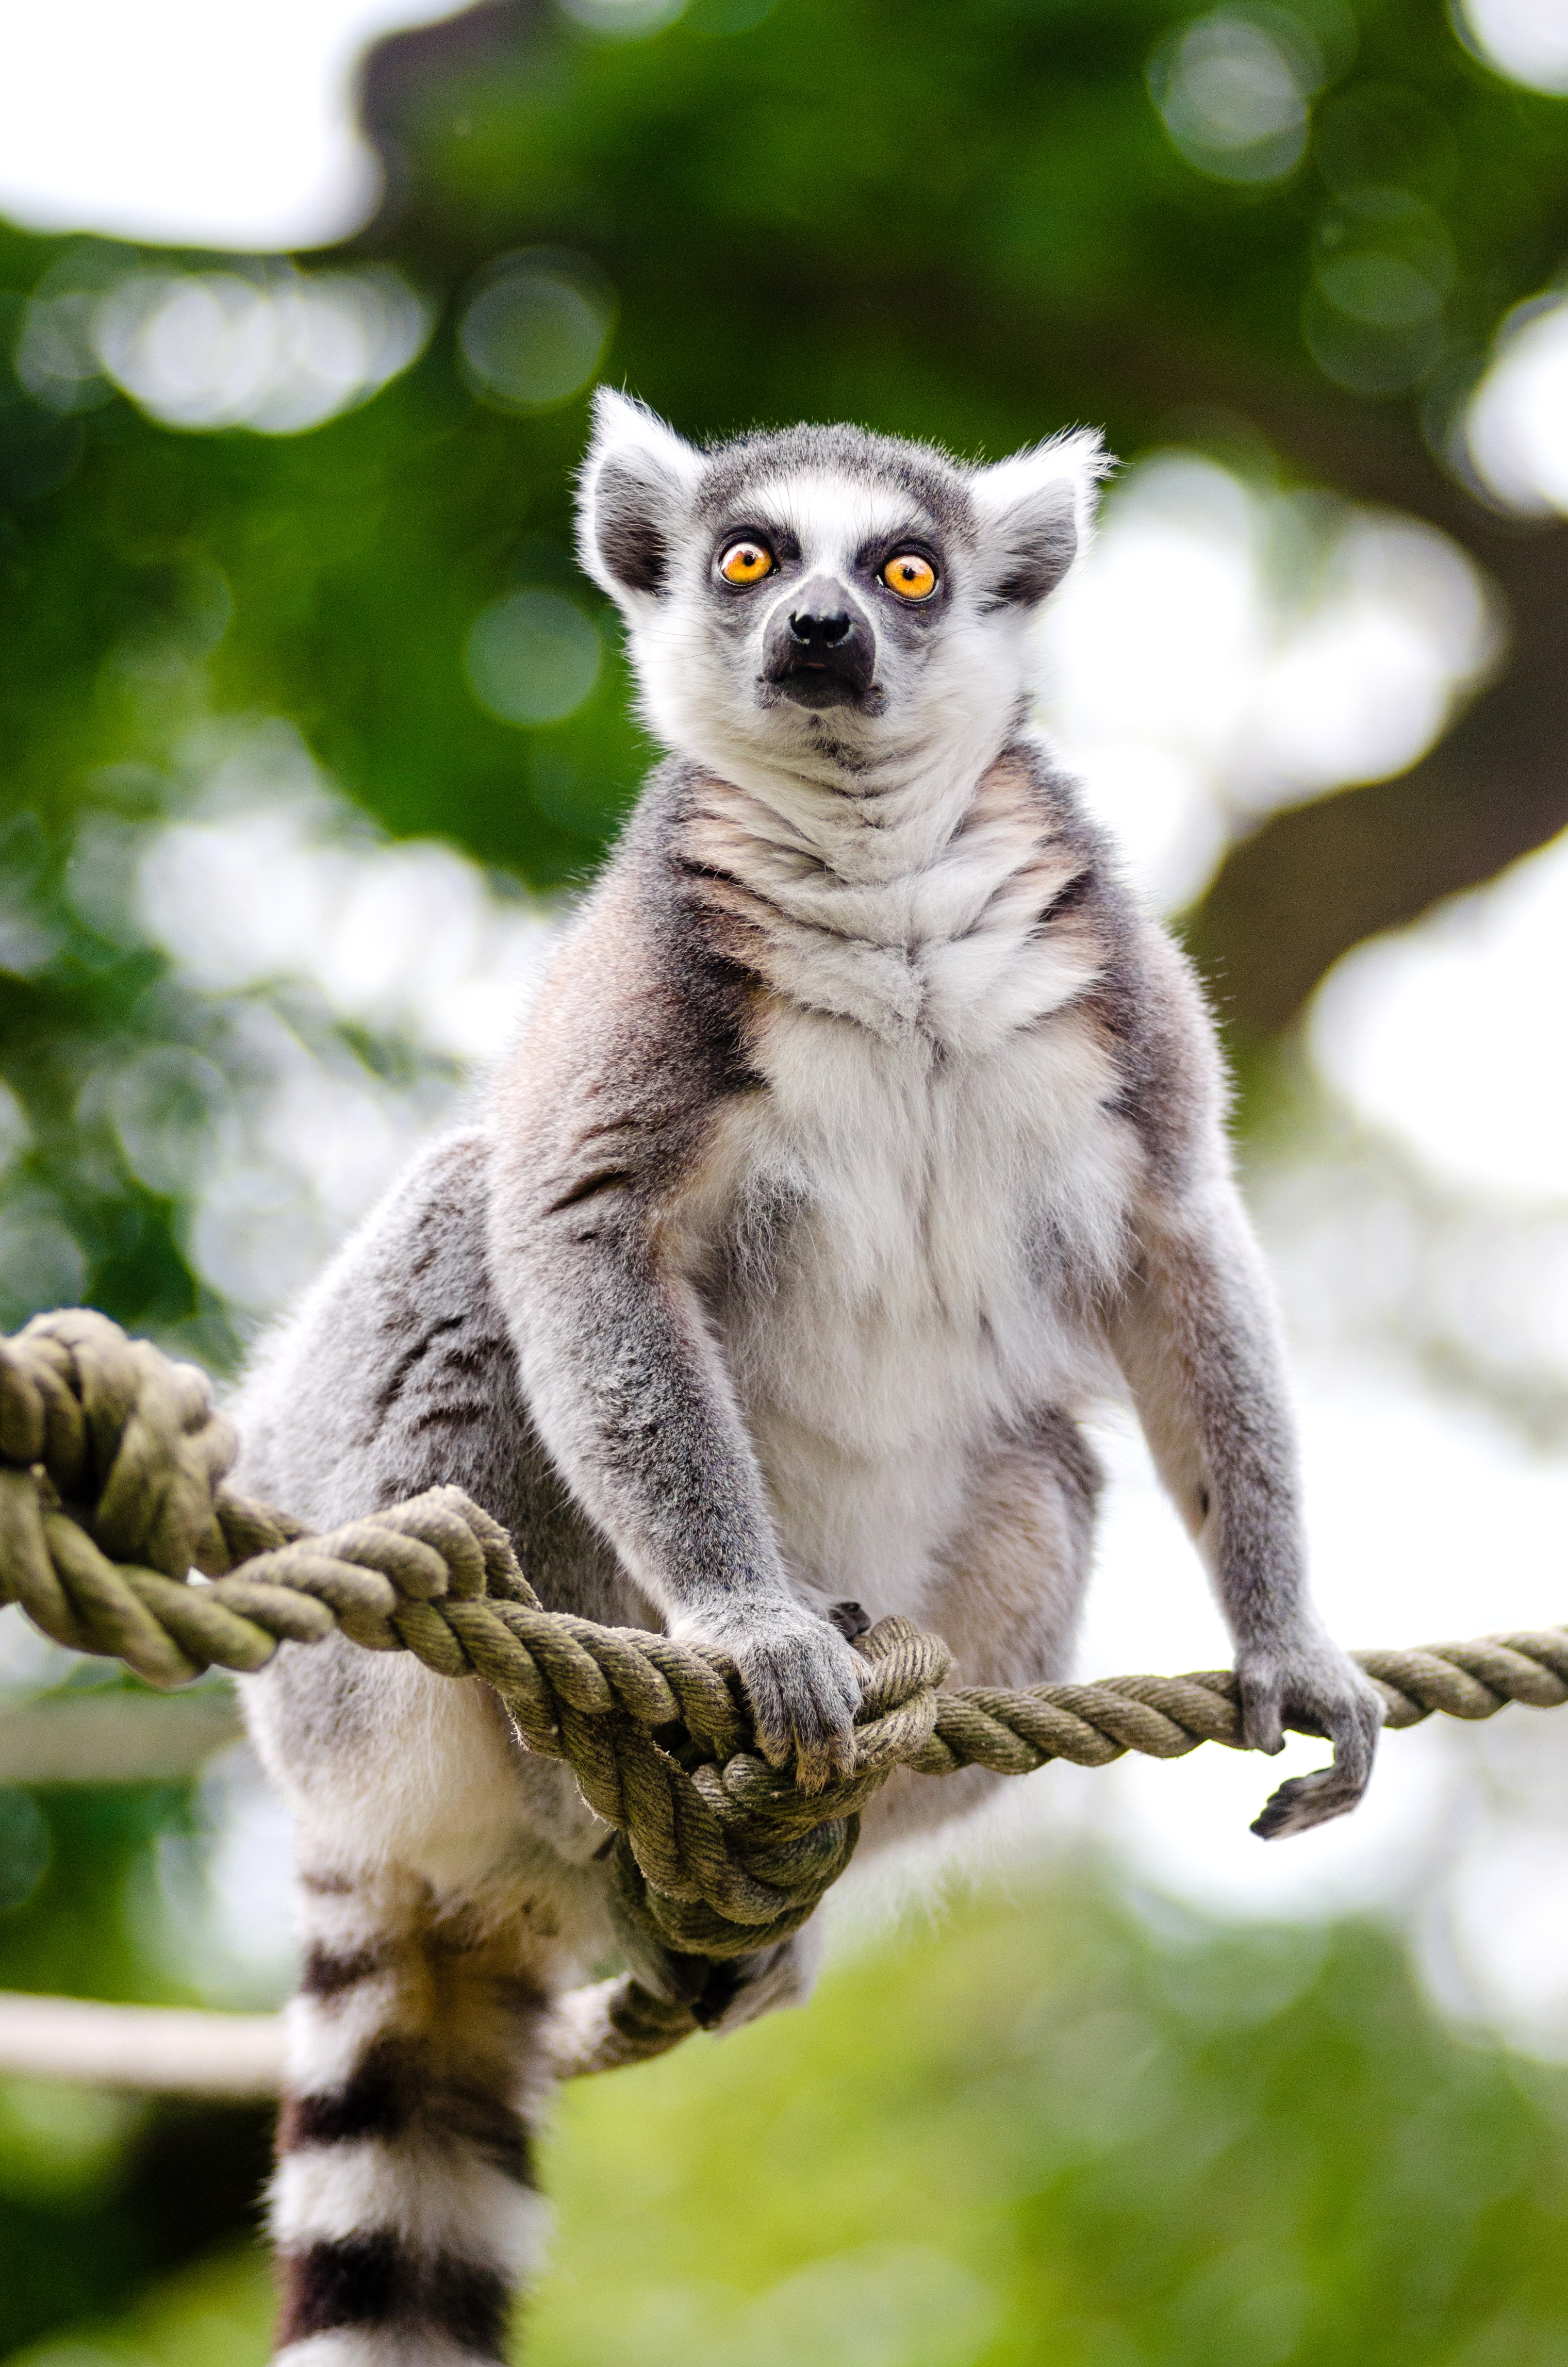
tree, nature, branch, bokeh, ring, feet, animal, cute, wildlife, zoo, fur, red, sitting, natural, mammal, nikon, baby, fauna, primate, world, eyes, festival, de, hands, infant, animals, endangered, madagascar, vertebrate, cola, natur, tier, fell, augen, baum, kinder, adorable, lemur, d7000, niedlich, tierpark, tailed, catta, katta, tierpart, madagaskar, cua, anellada, anillada, babies, kind, iucn, list, maki, lemuridae, strepsirrhini, fuse, gr n, s s, h nde, new world monkey